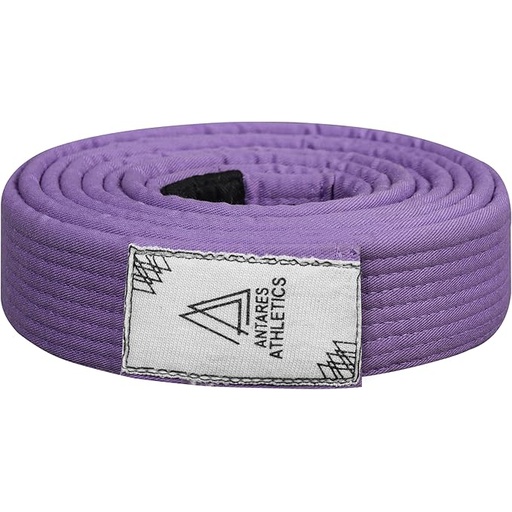
Vintage Series BJJ Belt for Men & Women Brazilian Jiu Jitsu Belt for Jiu Jitsu Gi
About This PREMIUM CONSTRUCTION: High-quality cotton fabric with traditional 8-row stitching pattern delivers exceptional durability and authentic martial arts aesthetic COMPETITION SPECIFICATIONS: Features 1.5-inch width and precise sizing options from A0(106") to A6(140"), meeting official tournament standards VINTAGE DESIGN: Classic styling with superior cotton weave and reinforced stitching throughout for lasting performance in rigorous training PRACTICAL FEATURES: Includes dedicated sleeve bar for ranking stripes and lightweight construction for comfortable extended wear EASY CARE: Machine washable in cold water with hang dry instructions to maintain belt quality and appearance Overview Fabric type : Vintage Wash Cotton Care instructions : Machine Wash Cold, Hang Dry Origin : Imported
Brand: AntaresAthletics
Category: Sporting Goods > Athletics > Boxing & Martial Arts > Martial Arts Belts